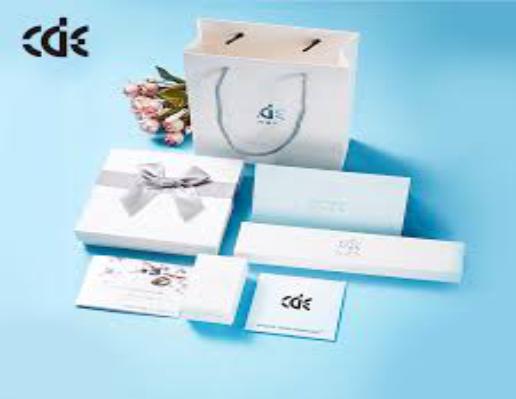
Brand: CDELALA
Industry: Clothes